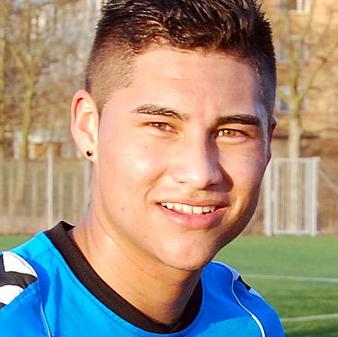
Age: 19